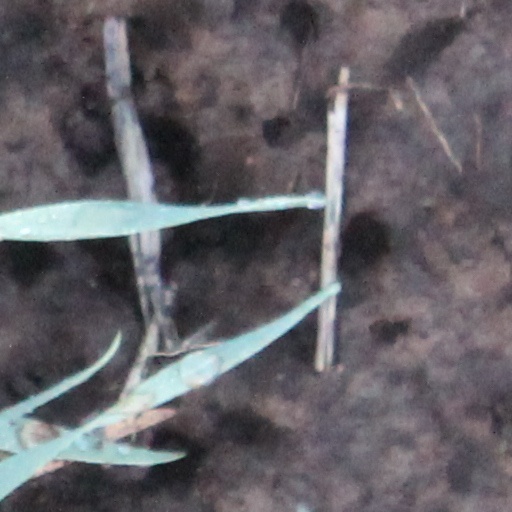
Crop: wheat